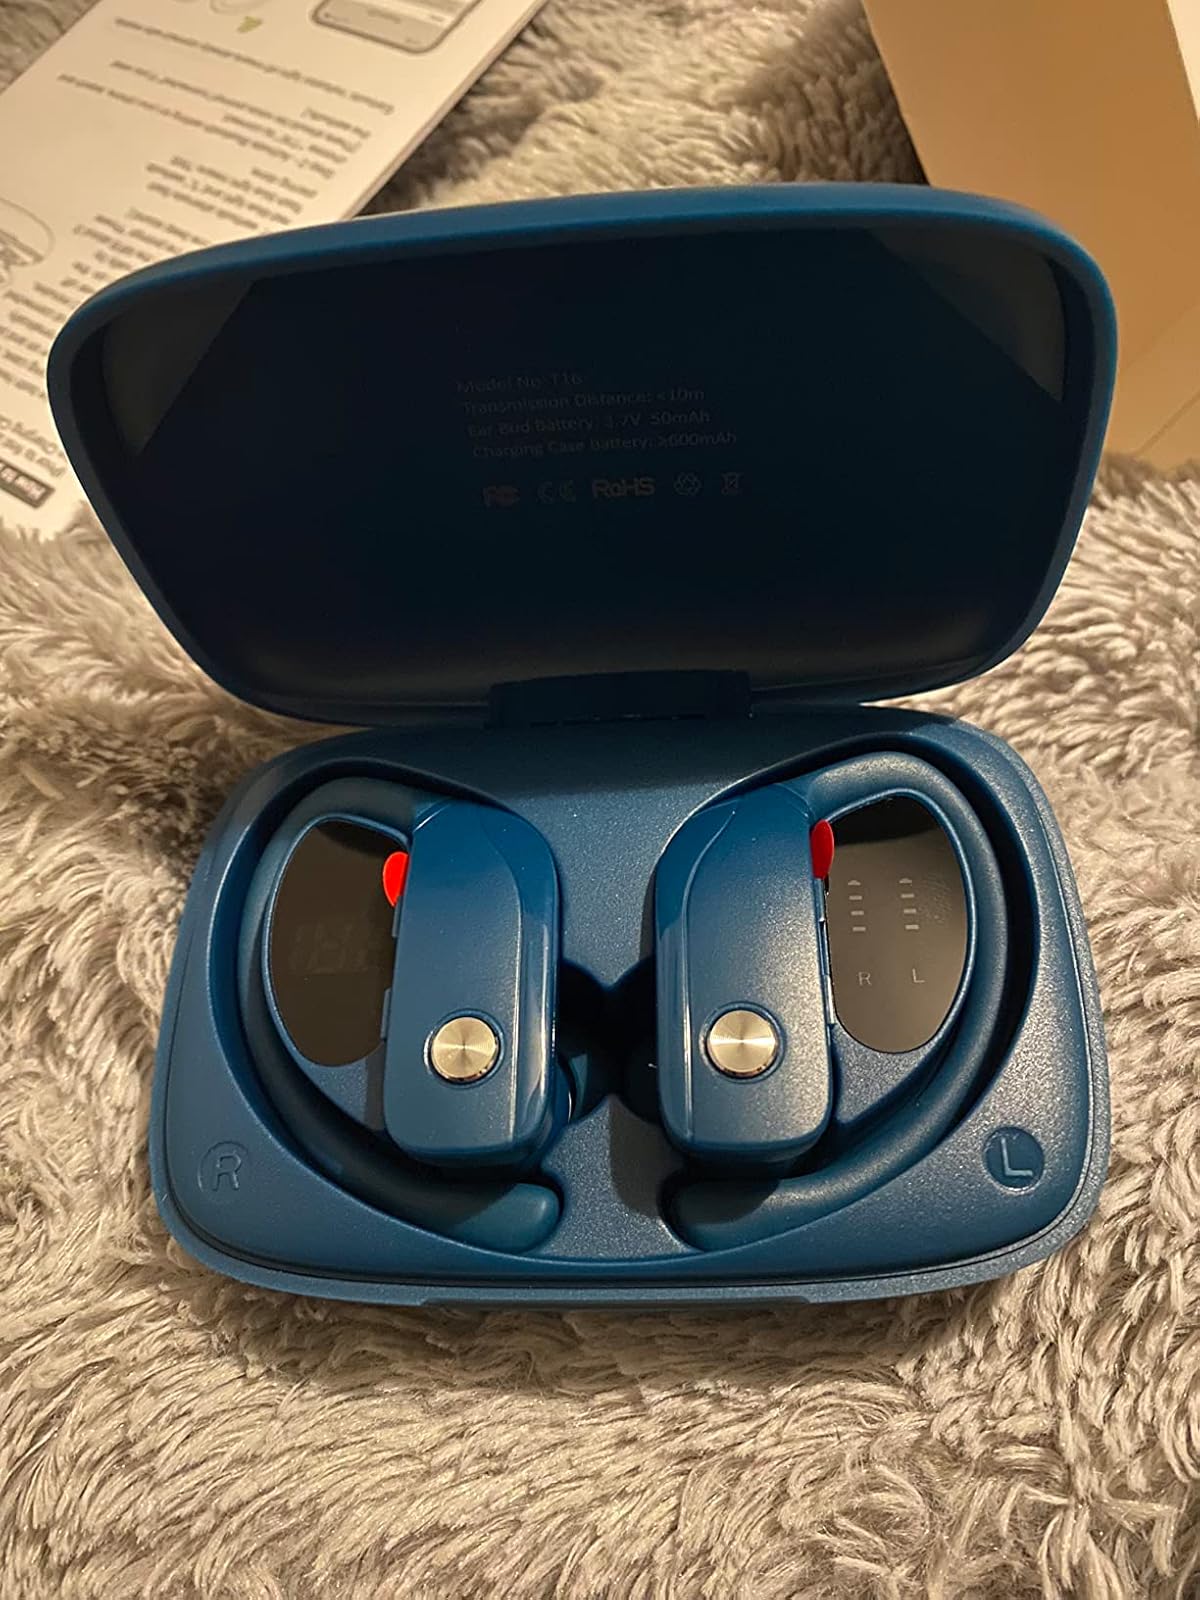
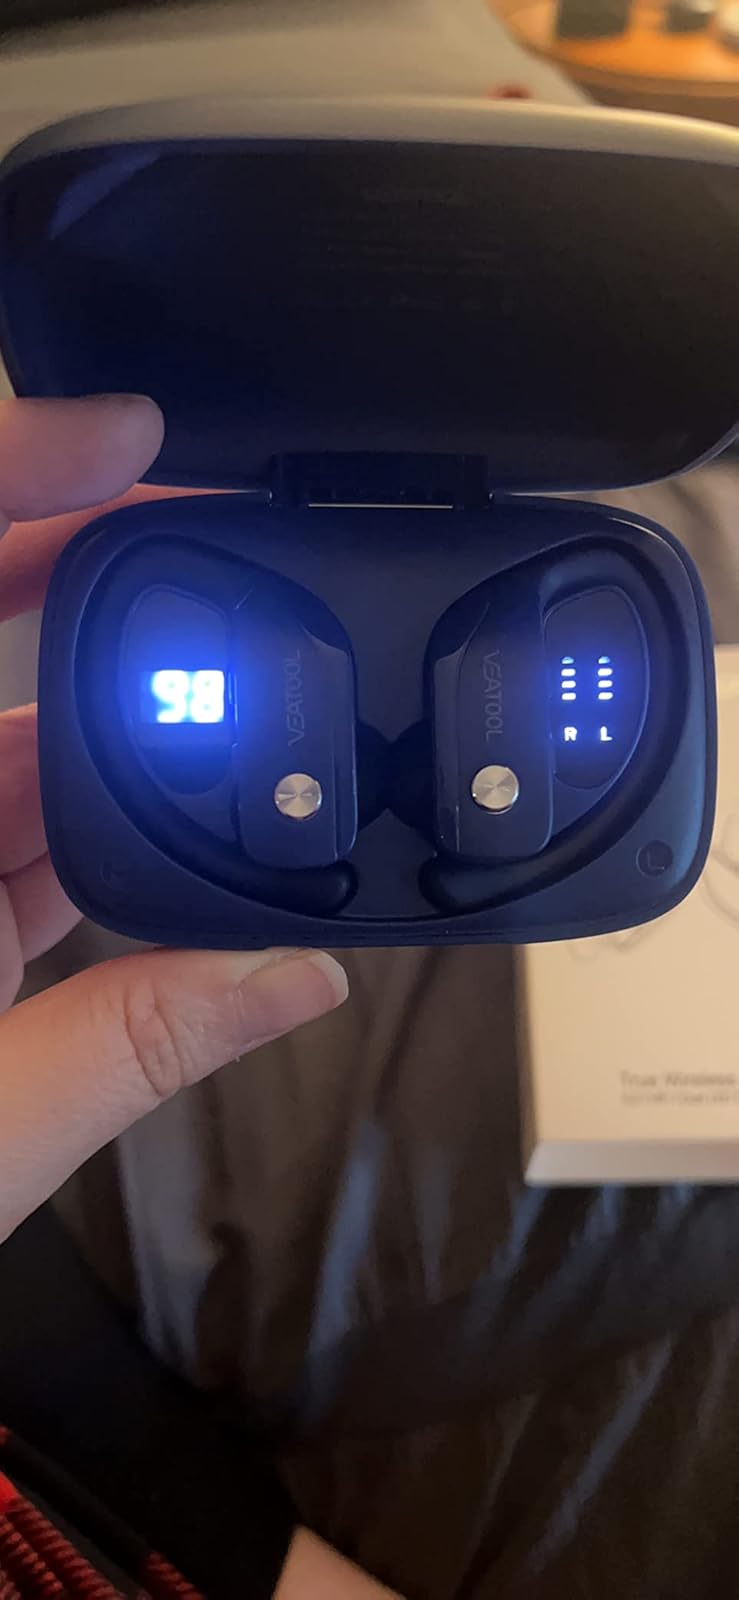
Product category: earbuds
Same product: no